Bishop of Elphin

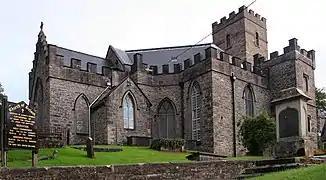
The Cathedral of St John the Baptist, Sligo, the episcopal seat of the Church of Ireland bishops of Elphin.

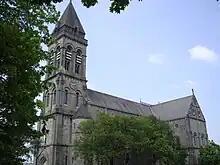
The Cathedral of the Immaculate Conception, Sligo, the episcopal seat of the Roman Catholic bishops of Elphin.

The Bishop of Elphin is an episcopal title which takes its name after the village of Elphin, County Roscommon, Ireland. In the Roman Catholic Church it remains a separate title, but in the Church of Ireland it has been united with other bishoprics.